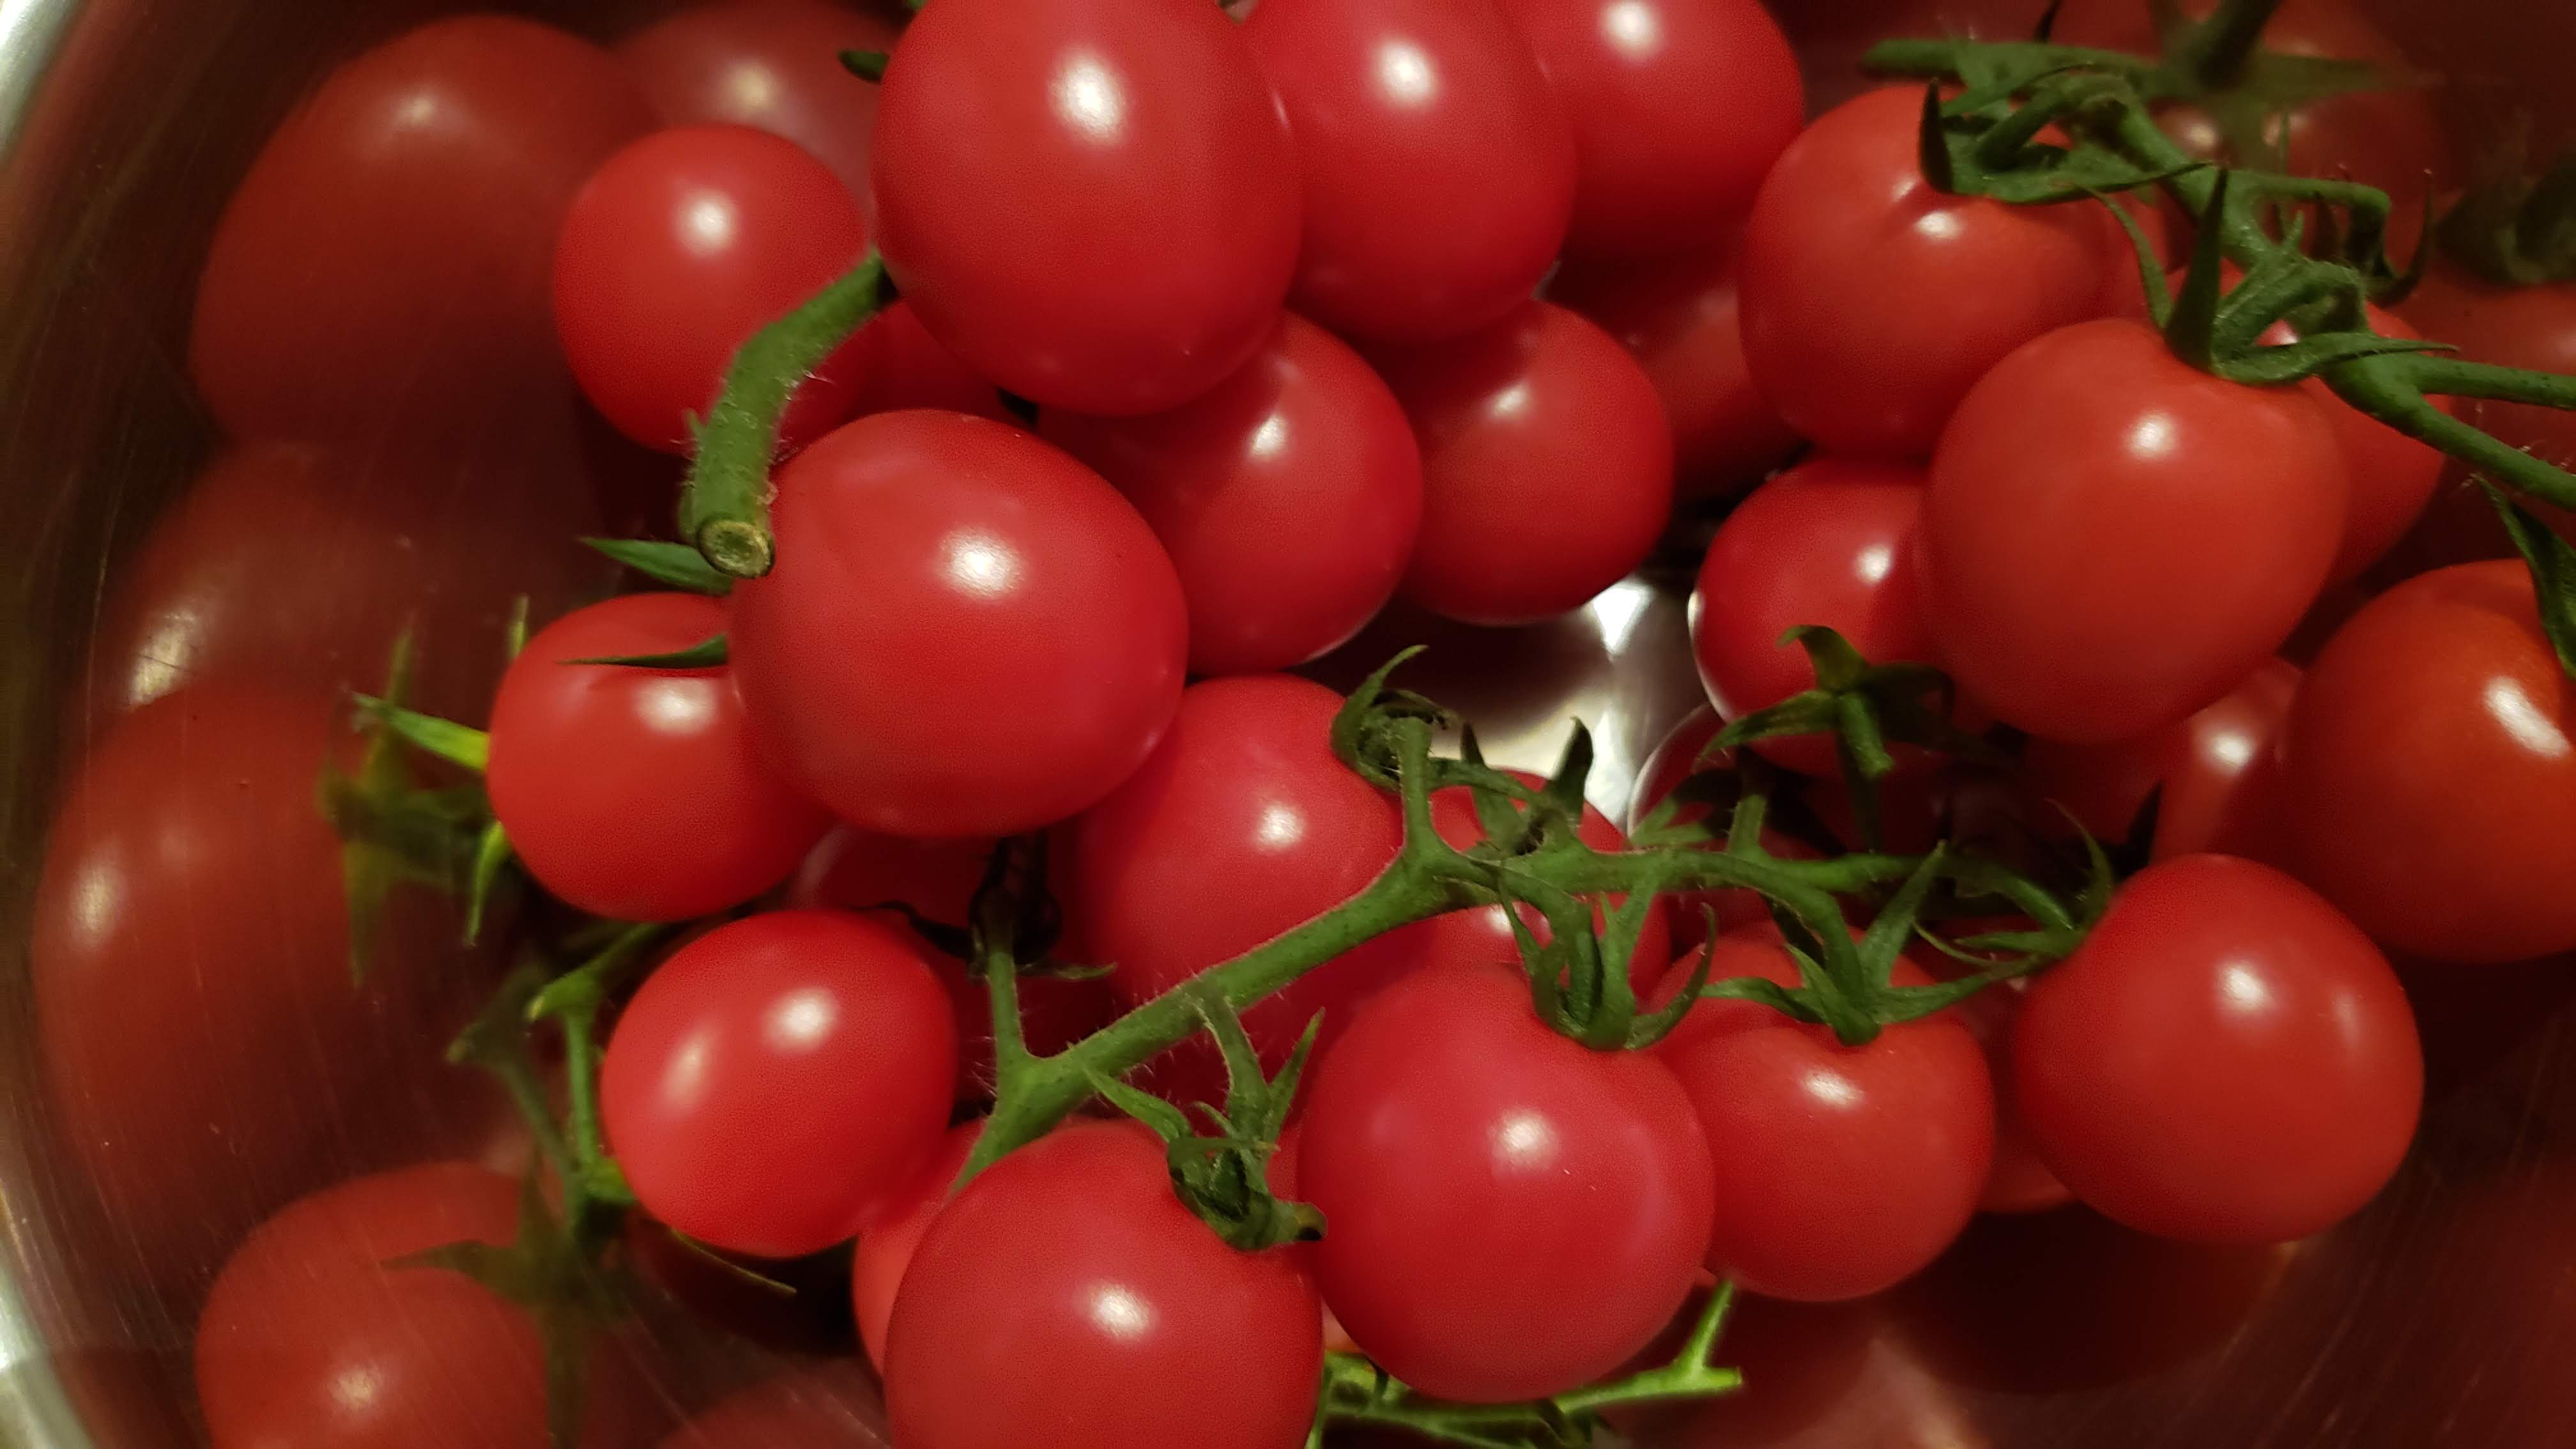
fruit, food, ingredient, plum tomato, green, natural foods, staple food, bush tomato, whole food, tomato, vegetable, superfood, produce, flowering plant, local food, vegan nutrition, cherry tomatoes, still life photography, seedless fruit, nightshade family, plant, solanum, cuisine, Superfruit